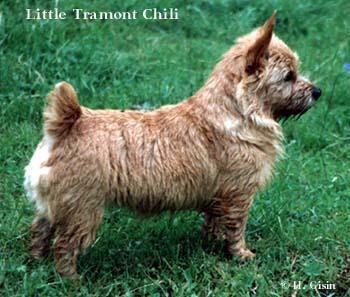
Norwich_terrier